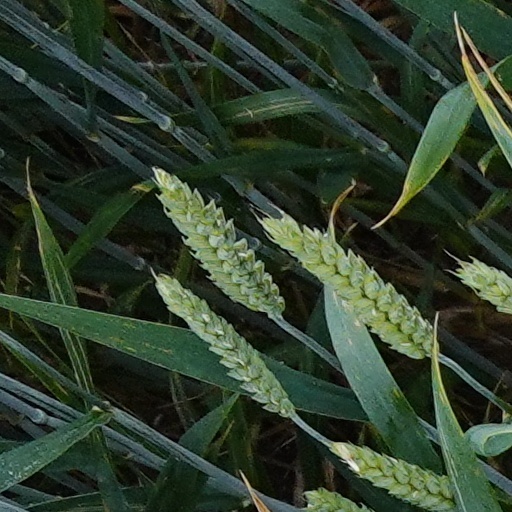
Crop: wheat